History of Vienna

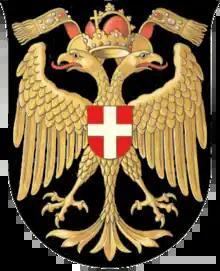
Old coat of arms of Vienna (1465–1925) with the imperial double-headed eagle

The history of Vienna has been long and varied, beginning when the Roman Empire created a military camp in the area now covered by Vienna's city centre. Vienna grew from the Roman settlement known as "Vindobona" to be an important trading site in the 11th century. It became the capital of the Babenberg dynasty and subsequently of the Austrian Habsburgs, under whom it became one of Europe's cultural hubs. During the 19th century as the capital of the Austrian Empire and later Austria-Hungary, it temporarily became one of Europe's biggest cities. Since the end of World War I, Vienna has been the capital of the Republic of Austria.